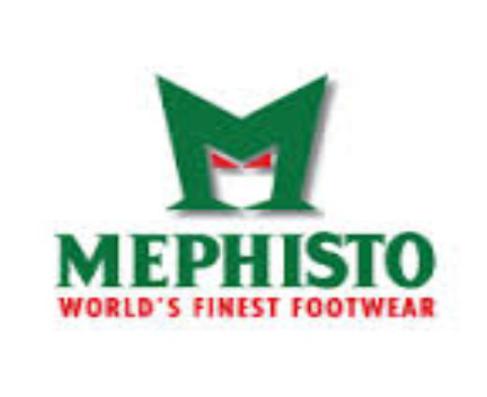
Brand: mephisto
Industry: Clothes